Black Country Housing Group

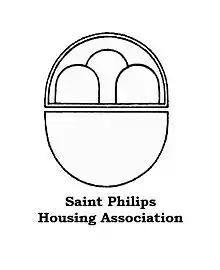
Defunct logo of Saint Philip's Housing Association now part of Black Country Housing Group

In the late 1970s and 1980s both housing associations refocused their attention on the under represented Black Country and distanced themselves from Birmingham. St. Philip's moved to Shell Corner in the Black Country first and Lotus relocated to Oldbury, West Midlands. In 1990 the two associations merged to form Black Country Housing Group.